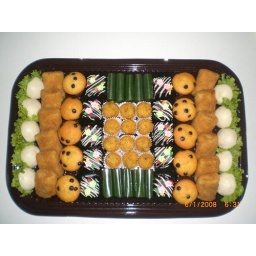
Selection of traditional snacks and/or cakes in a plastic tray (comes with clear plastic cover)